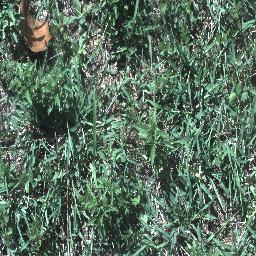
Label: negative